Christ's School, Ado Ekiti

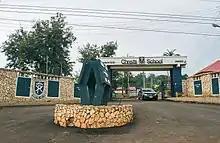
Christ School Ado-ekiti

Christ's School, Ado Ekiti is a day and boarding, government-owned secondary school located in Ado Ekiti, Ekiti State, Nigeria. Originally conceived as a boys school, it attained a co-educational status when, in 1966, it was merged with its girls arm, known then as Ekiti Anglican Girls Secondary School (EAGSS). However, it runs today as a boys school, independent of the girls arm, situated directly opposite to it.